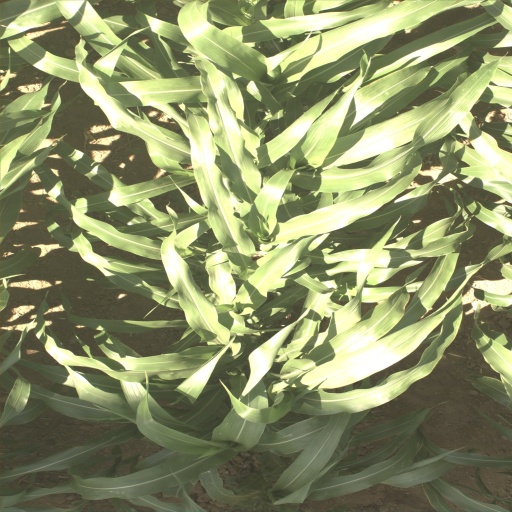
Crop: sorghum